Filene's Department Store

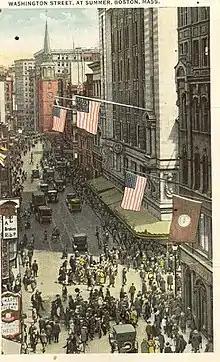
Filene's in an early 20th-century postcard

department store chain, was acquired by Federated Department Stores in 2005, and closed in favor of the adjacent, Federated-owned Macy's store in 2006. The building has since been incorporated into the base of the Millennium Tower residential skyscraper, and the original space has been renovated into offices for Arnold Worldwide and Havas, and retail space for Primark and Roche Bros.